Fiann Paul

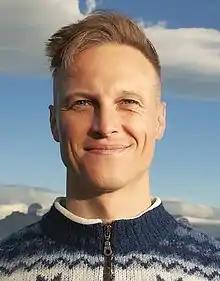

Fiann Paul (born Paweł Pietrzak; 15 August 1980) is a Polish-Icelandic explorer known for his exploits in ocean rowing.